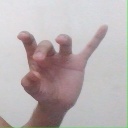
अक्षर: ओ